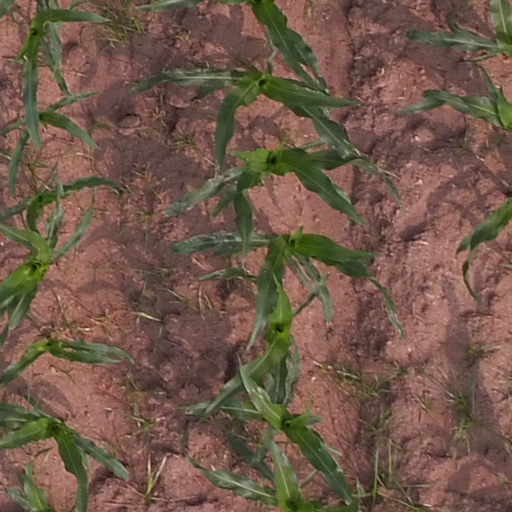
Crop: maize; corn